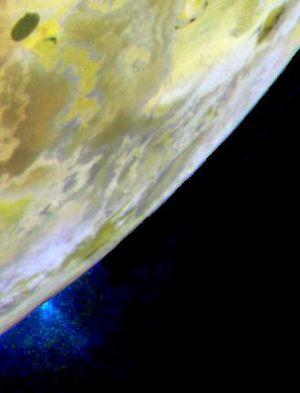
Le Masubi est un volcan actif d'Io, satellite galliléen de Jupiter. Il est localisé sur l'hémisphère avant par 49,6° S et 56,18° W, dans une région d'albédo élevé appelée Tarsus Regio.